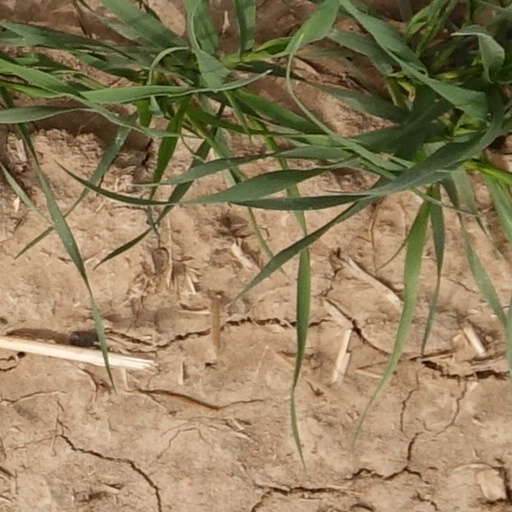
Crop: wheat